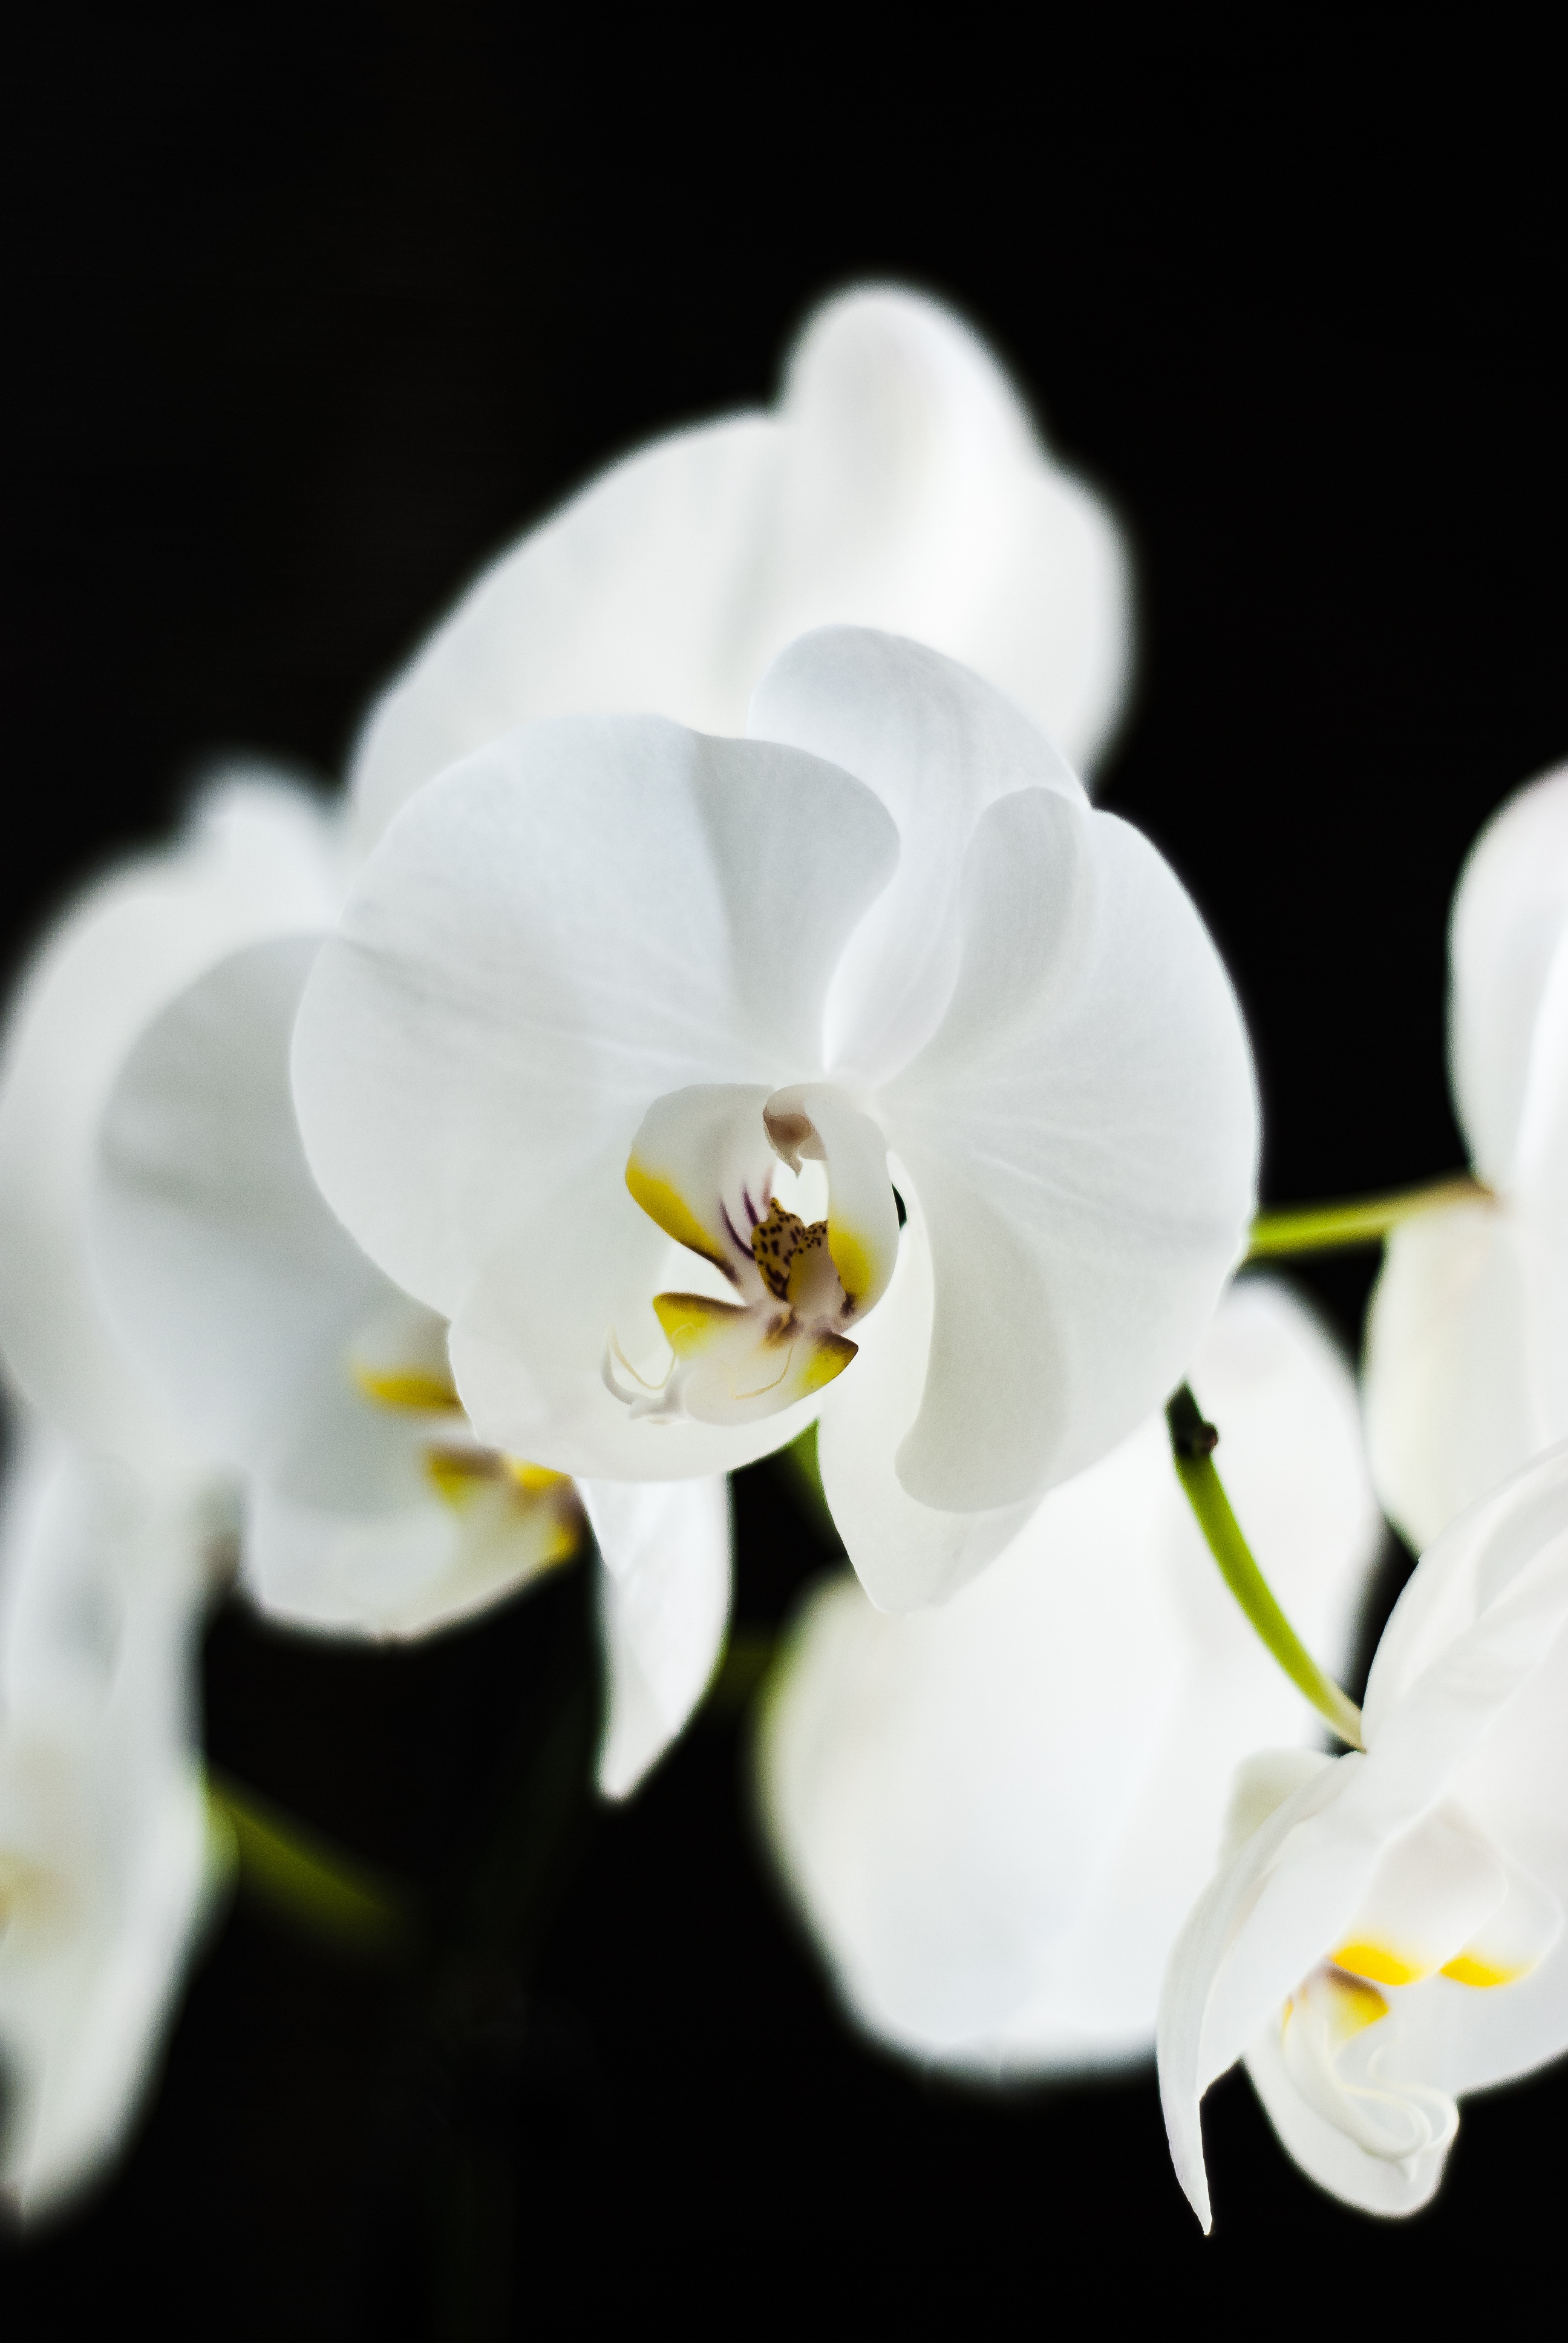
blossom, plant, white, flower, petal, botany, yellow, flora, orchid, close up, brunches, macro photography, flowering plant, land plant, moth orchid, christmas orchid